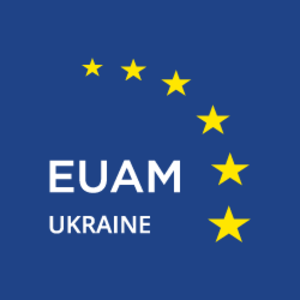
La mission de conseil aux forces de sécurité intérieure ukrainiennes, abrégée EUAM Ukraine, est une mission civile de l'Union européenne, lancée le 1ᵉʳ juillet 2014. Basée à Kiev, elle a par la suite été délocalisée, notamment à Lviv et Karkiv.